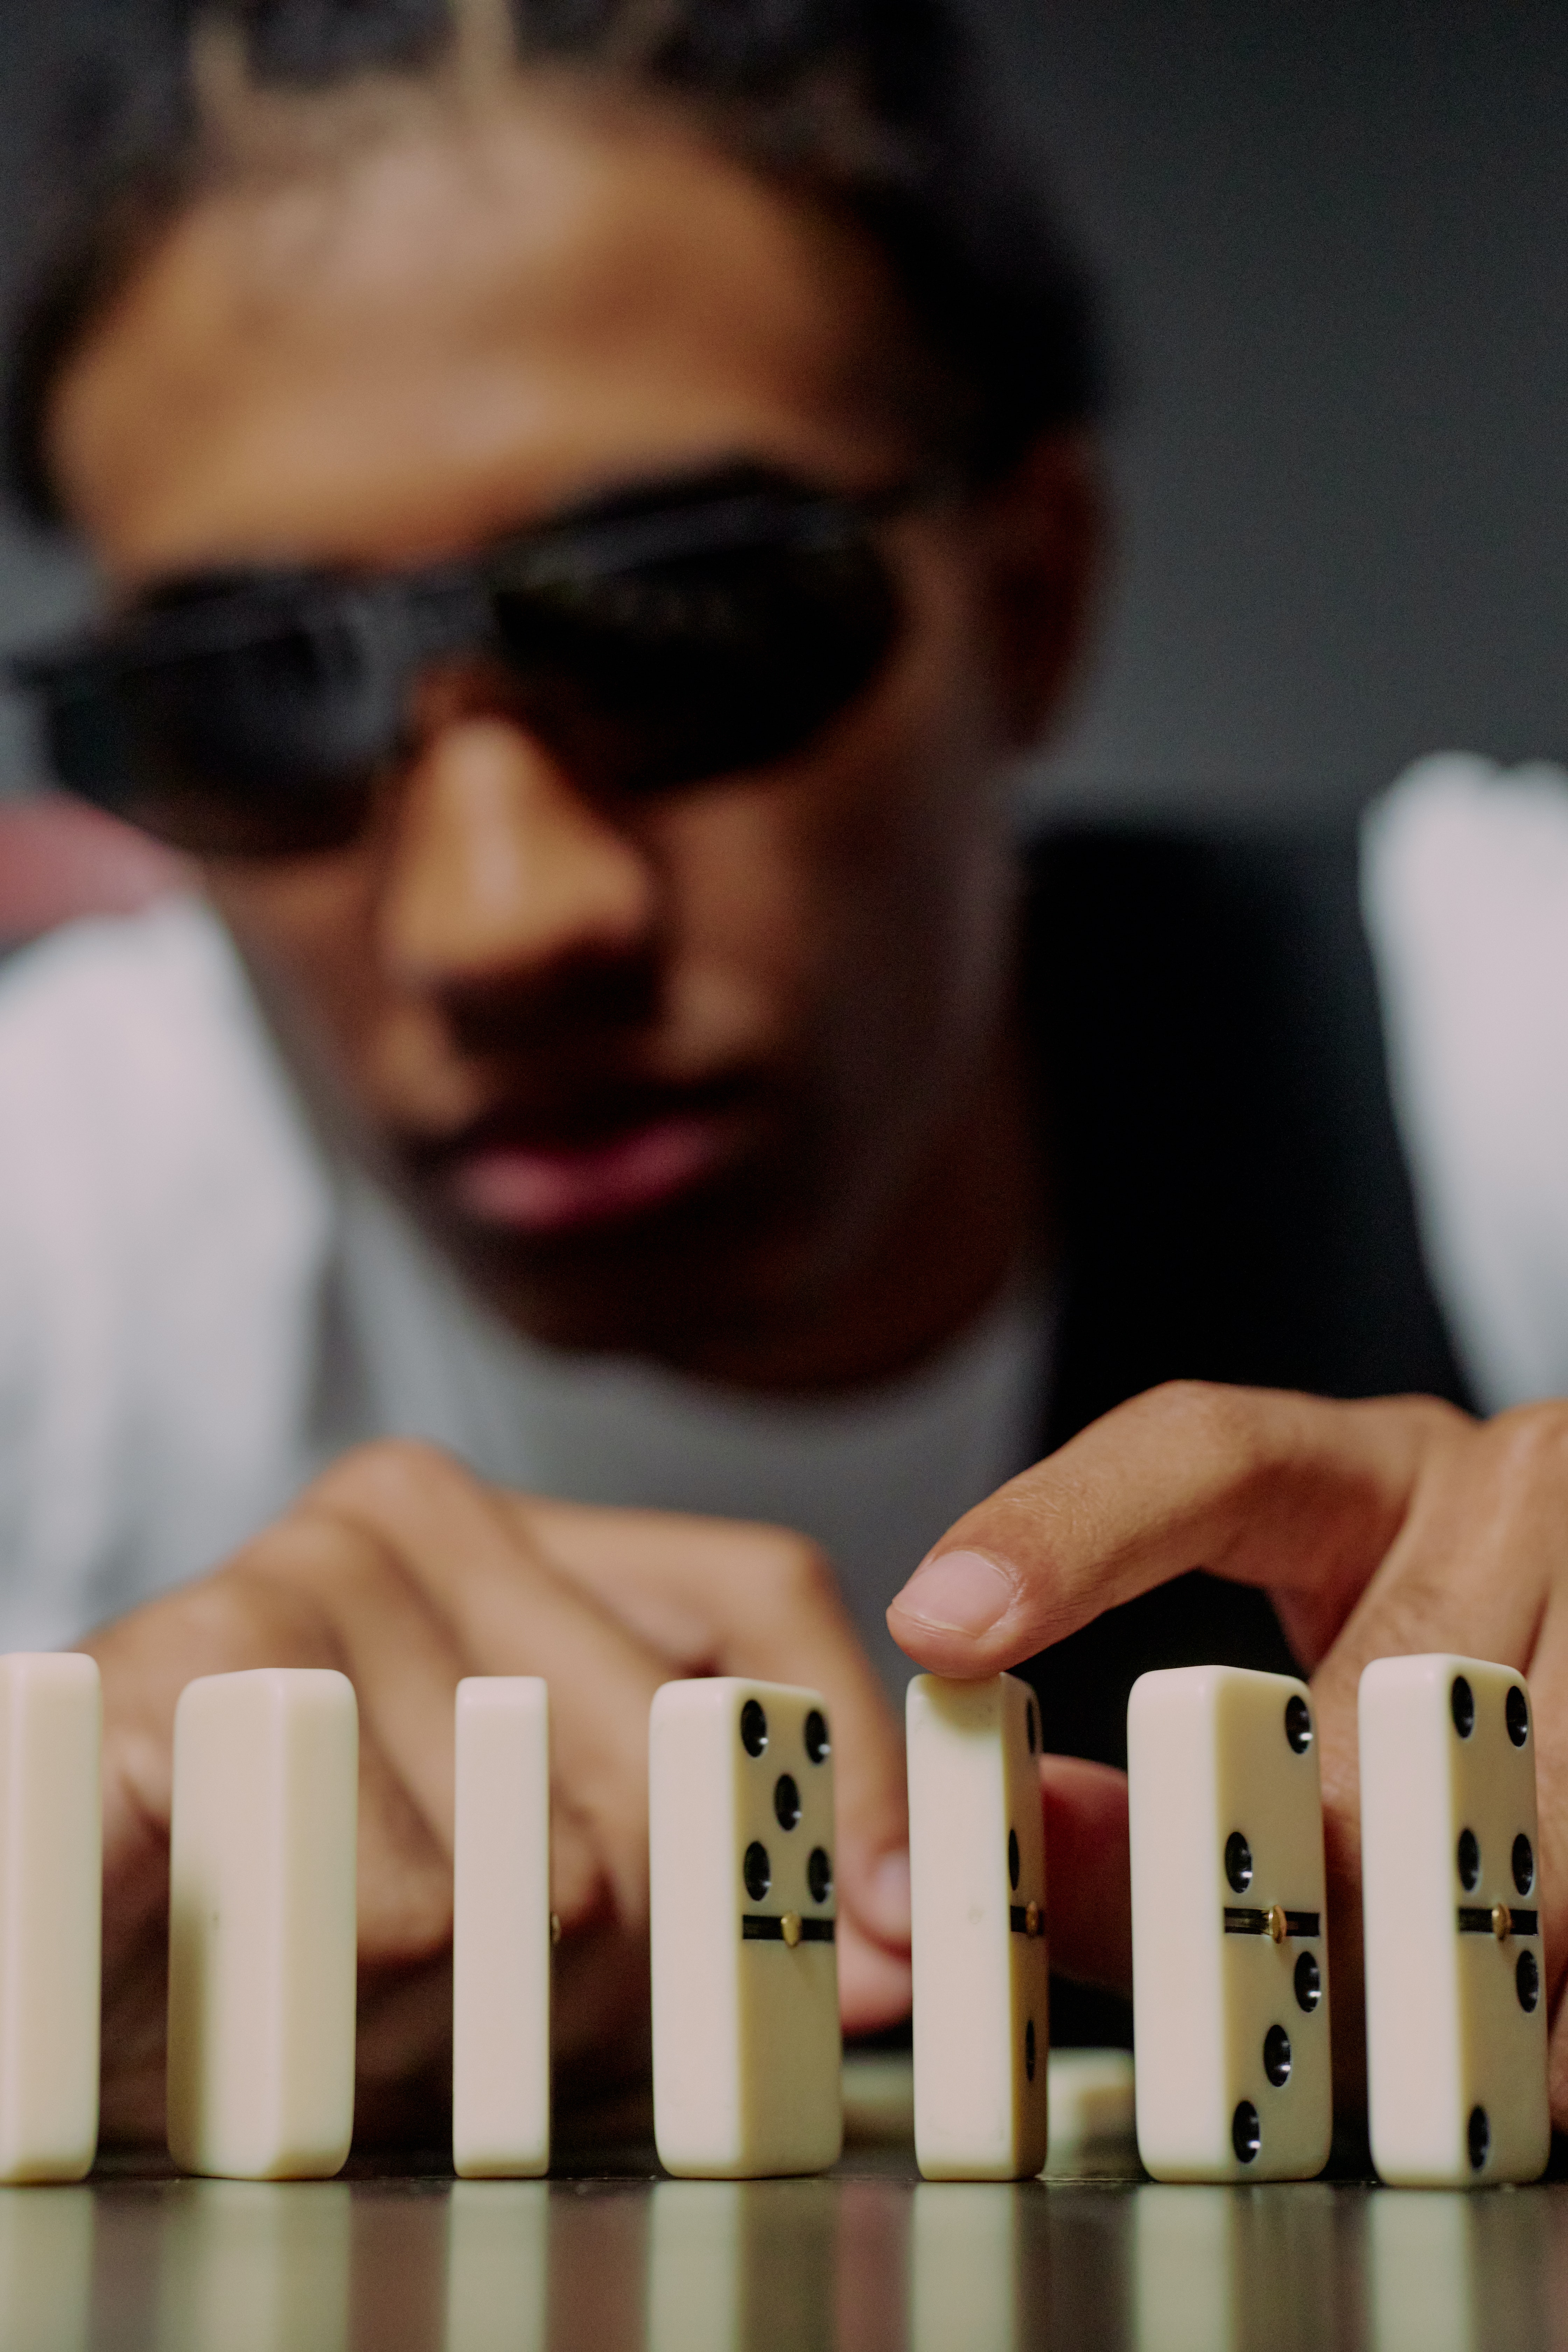
Pai Gow, goggles, vision care, photograph, sunglasses, black, eyewear, finger, thumb, indoor games and sports, nail, fun, recreation, board game, snapshot, beard, close up, tabletop game, games, wood, street fashion, office equipment, facial hair, square, number, moustache, chessboard, Eye glass accessory, room, photography, font